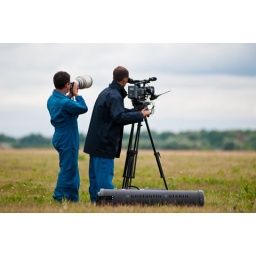
photo and video reporters on their work in the field